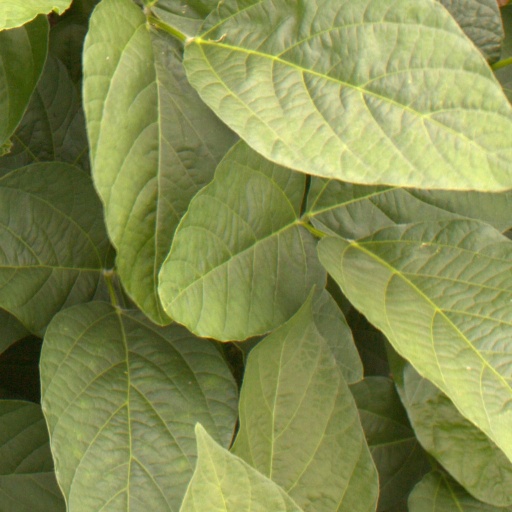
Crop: soybean